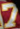
Number: 7